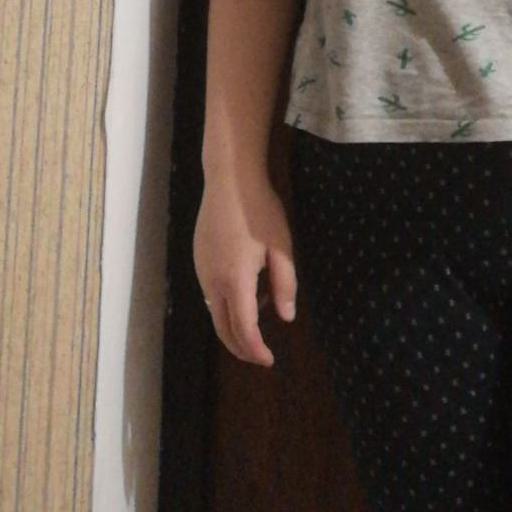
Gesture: no_gesture